Battle of Brüx

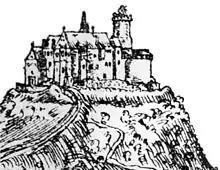
Detail view of the Hněvín Castle in Most on an engraving from 1602

The Battle of Brüx was fought on 5 August 1421 in North Bohemia during the Hussite Wars. The Hussite troops, led by Jan Želivský, were defeated by the Catholic Imperial forces of Frederick I of Saxony.